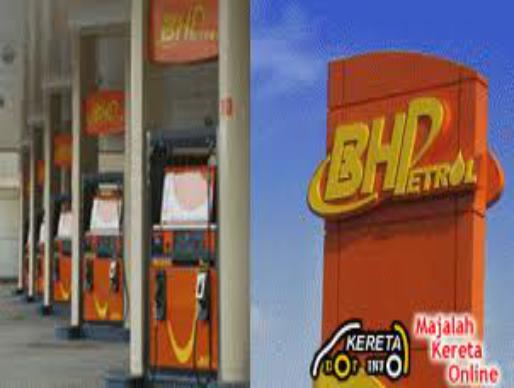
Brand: bhpetrol
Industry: Transportation